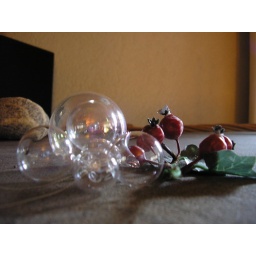
17 jan 09 Escapees from the Christmas tree decorations found under the coffee table the other day